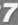
Number: 7